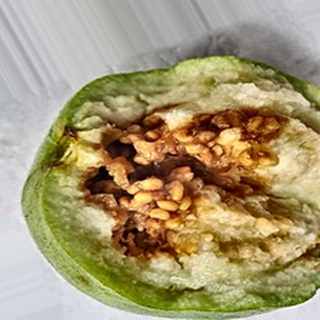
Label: guava_fruit_fly